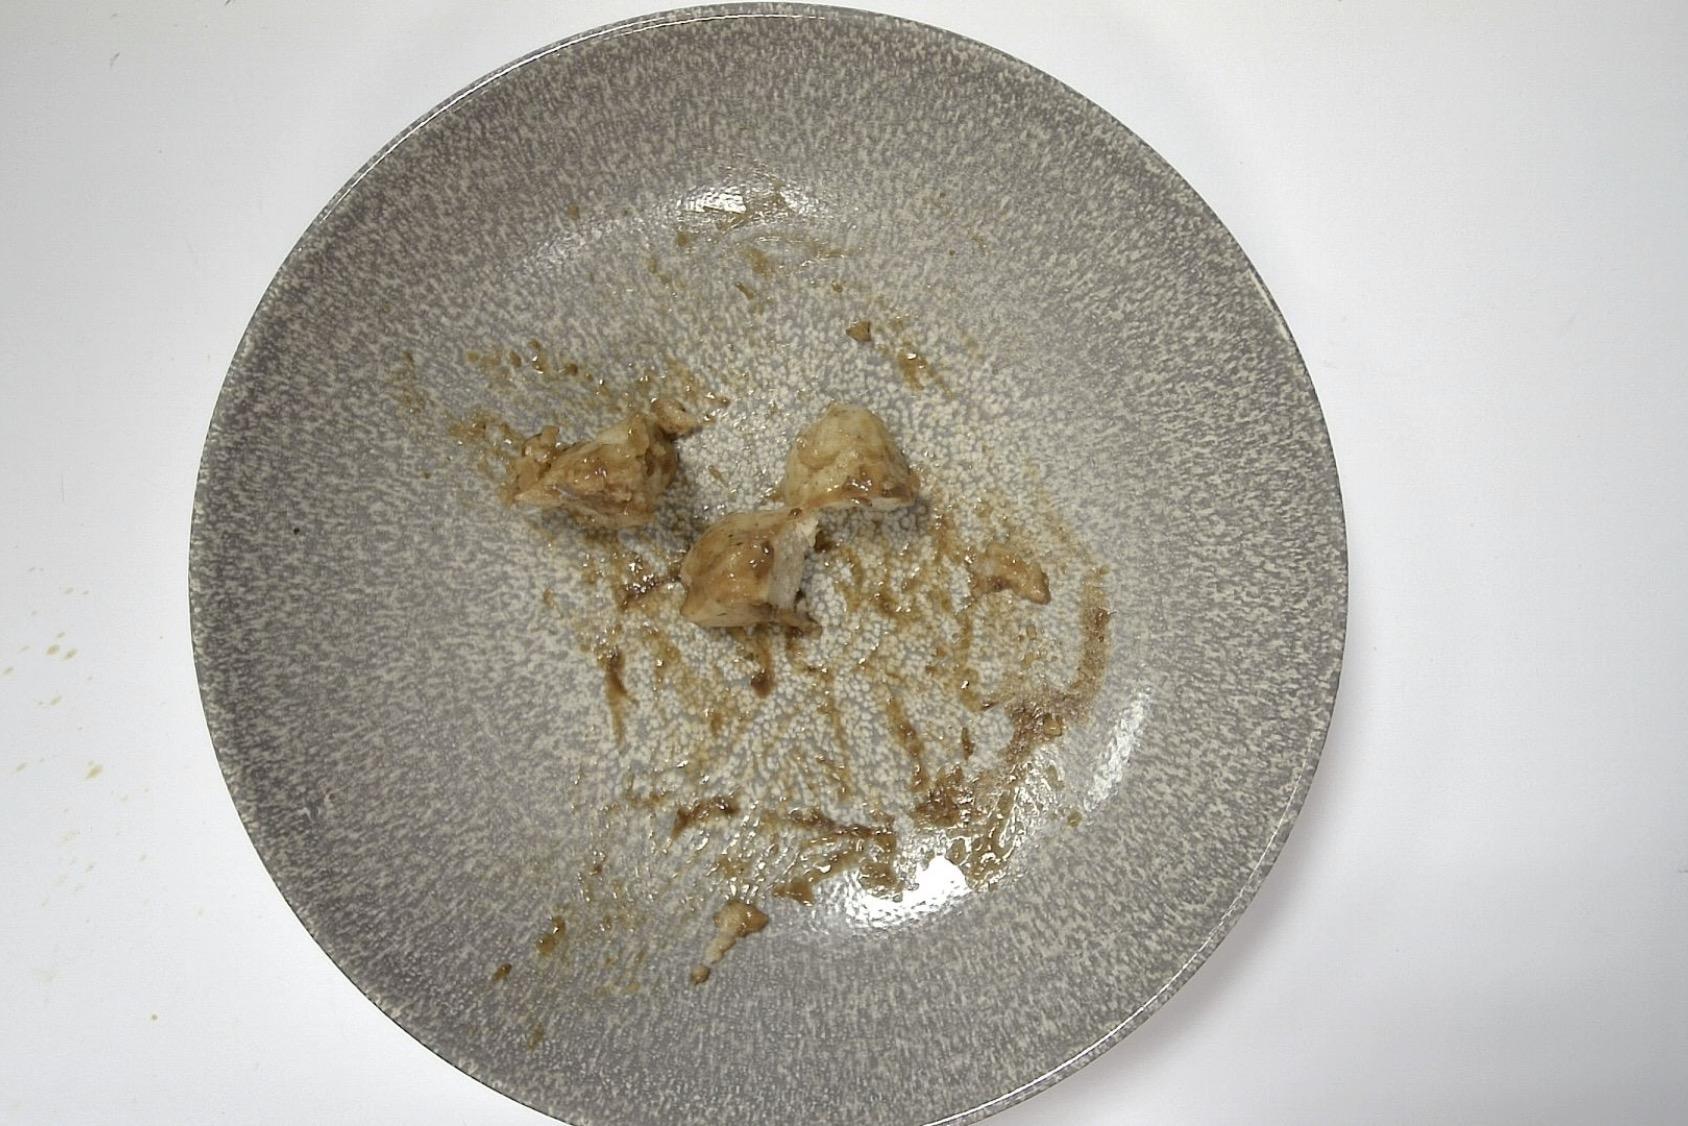
Gericht: Rinderbraten mit Rotkohl , Semmelknödel , Malzbier-Senf-Sauce
Portionsgröße: Normale Portion
Zutaten: Semmelknödel , Rotkohl, Rinderbraten, Malzbier-Senf-Sauce
Gewicht vorher: 370 g
Kalorien vorher: 402,4 kcal
Gewicht nachher: 334 g
Kalorien nachher: 363,248 kcal